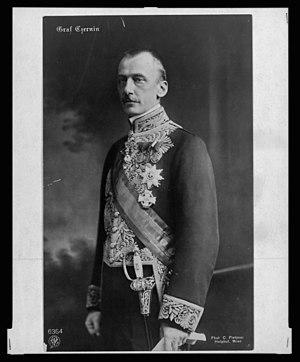
La conférence de Berlin, du 2 au 6 novembre 1917, est une succession de rencontres entre ministres allemands et prussiens dans un premier temps, et entre représentants allemands et austro-hongrois dans un second temps. Cette conférence se tient à Berlin quelques jours avant le déclenchement de la révolution d'Octobre ; parallèlement, les antagonismes entre le chancelier Georg Michaelis, soutenu par le secrétaire d'État Richard von Kühlmann, d'une part, et, d'autre part, les militaires, principalement les Dioscures, Paul von Hindenburg et Erich Ludendorff, atteignent alors un point culminant, incitant les militaires à demander la démission du chancelier, actant leurs désaccords sur le programme de réforme intérieure du Reich. Ces différends entre responsables politiques et militaires ont également pour enjeu la définition d'un nouveau programme des buts de guerre du Reich et les concessions que les Allemands seraient prêts à faire à leurs alliés, principalement la double monarchie, épuisée par plus de trois années de conflit, mais hostile à tout renforcement excessif de la tutelle allemande sur l'Europe centrale et orientale.
La conférence de Vienne du 22 octobre 1917 est une conférence gouvernementale germano-austro-hongroise destinée à mettre au point les modalités de partage des conquêtes européennes de la Quadruplice. Réunie dans un contexte difficile pour les deux empires, elle se solde par la rédaction d'un programme détaillé des buts de guerre allemands et austro-hongrois, nommés par l'historien allemand Fritz Fischer les « directives de Vienne », proposant un nouveau programme des buts de guerre du Reich impérial, tout en définissant les objectifs de la double monarchie, promise à une intégration renforcée dans la sphère d'influence allemande.